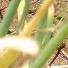
Crop: Onion
Condition: fusarium-d